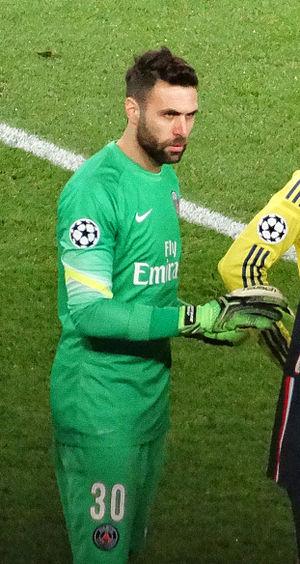
Salvatore Sirigu, né le 12 janvier 1987 à Nuoro, est un footballeur international italien qui évolue au poste de gardien de but au Torino FC.